Conspiracy theories about the death of Diana, Princess of Wales

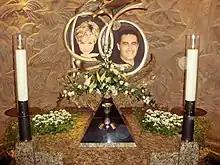
1998 memorial to Diana and Dodi

One of the main motives which has been advanced for alleged murder includes suggestions Diana was pregnant with Mohamed "Dodi" Fayed's child and the couple were about to get engaged. The alleged dislike of the idea of a non-Christian within the British royal family meant such a relationship between the mother of the future king and an Egyptian Muslim would not be tolerated. In Mohamed Al-Fayed's view, which he repeated in court at the inquest in February 2008, Prince Philip, Prince Charles (the future King Charles III), Diana's sister Lady Sarah McCorquodale and numerous others were all involved in a plot to kill the Princess and his son. Jeffrey Steinberg of the "Executive Intelligence Review" (EIR), a publication of the American Lyndon LaRouche movement, has also put forward theories that the Princess of Wales was murdered by the security services under the instructions of Prince Philip. An article in "The Daily Telegraph" in 1998 reporting the "EIR" conspiracy theories alleged earlier links between the "EIR" and Al-Fayed, while Francis Wheen reported the following year that Al-Fayed's spokesman had advised journalists to contact Steinberg.